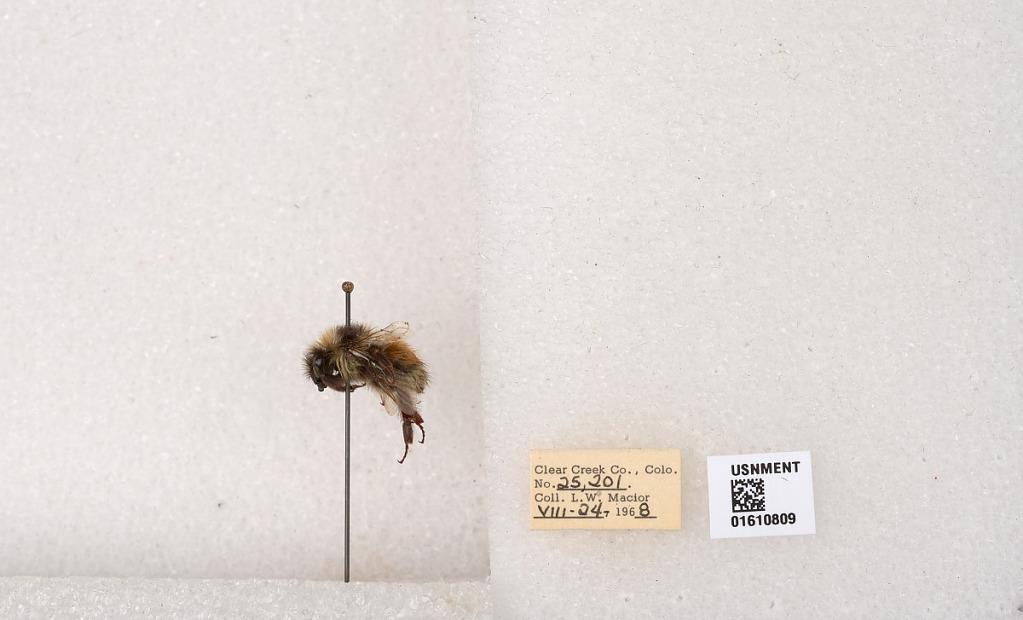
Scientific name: Bombus (Pyrobombus) sylvicola Kirby
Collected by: L. Macior
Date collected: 1968-7-24
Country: United States
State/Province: Colorado
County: Clear Creek
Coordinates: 39.6891, -105.644